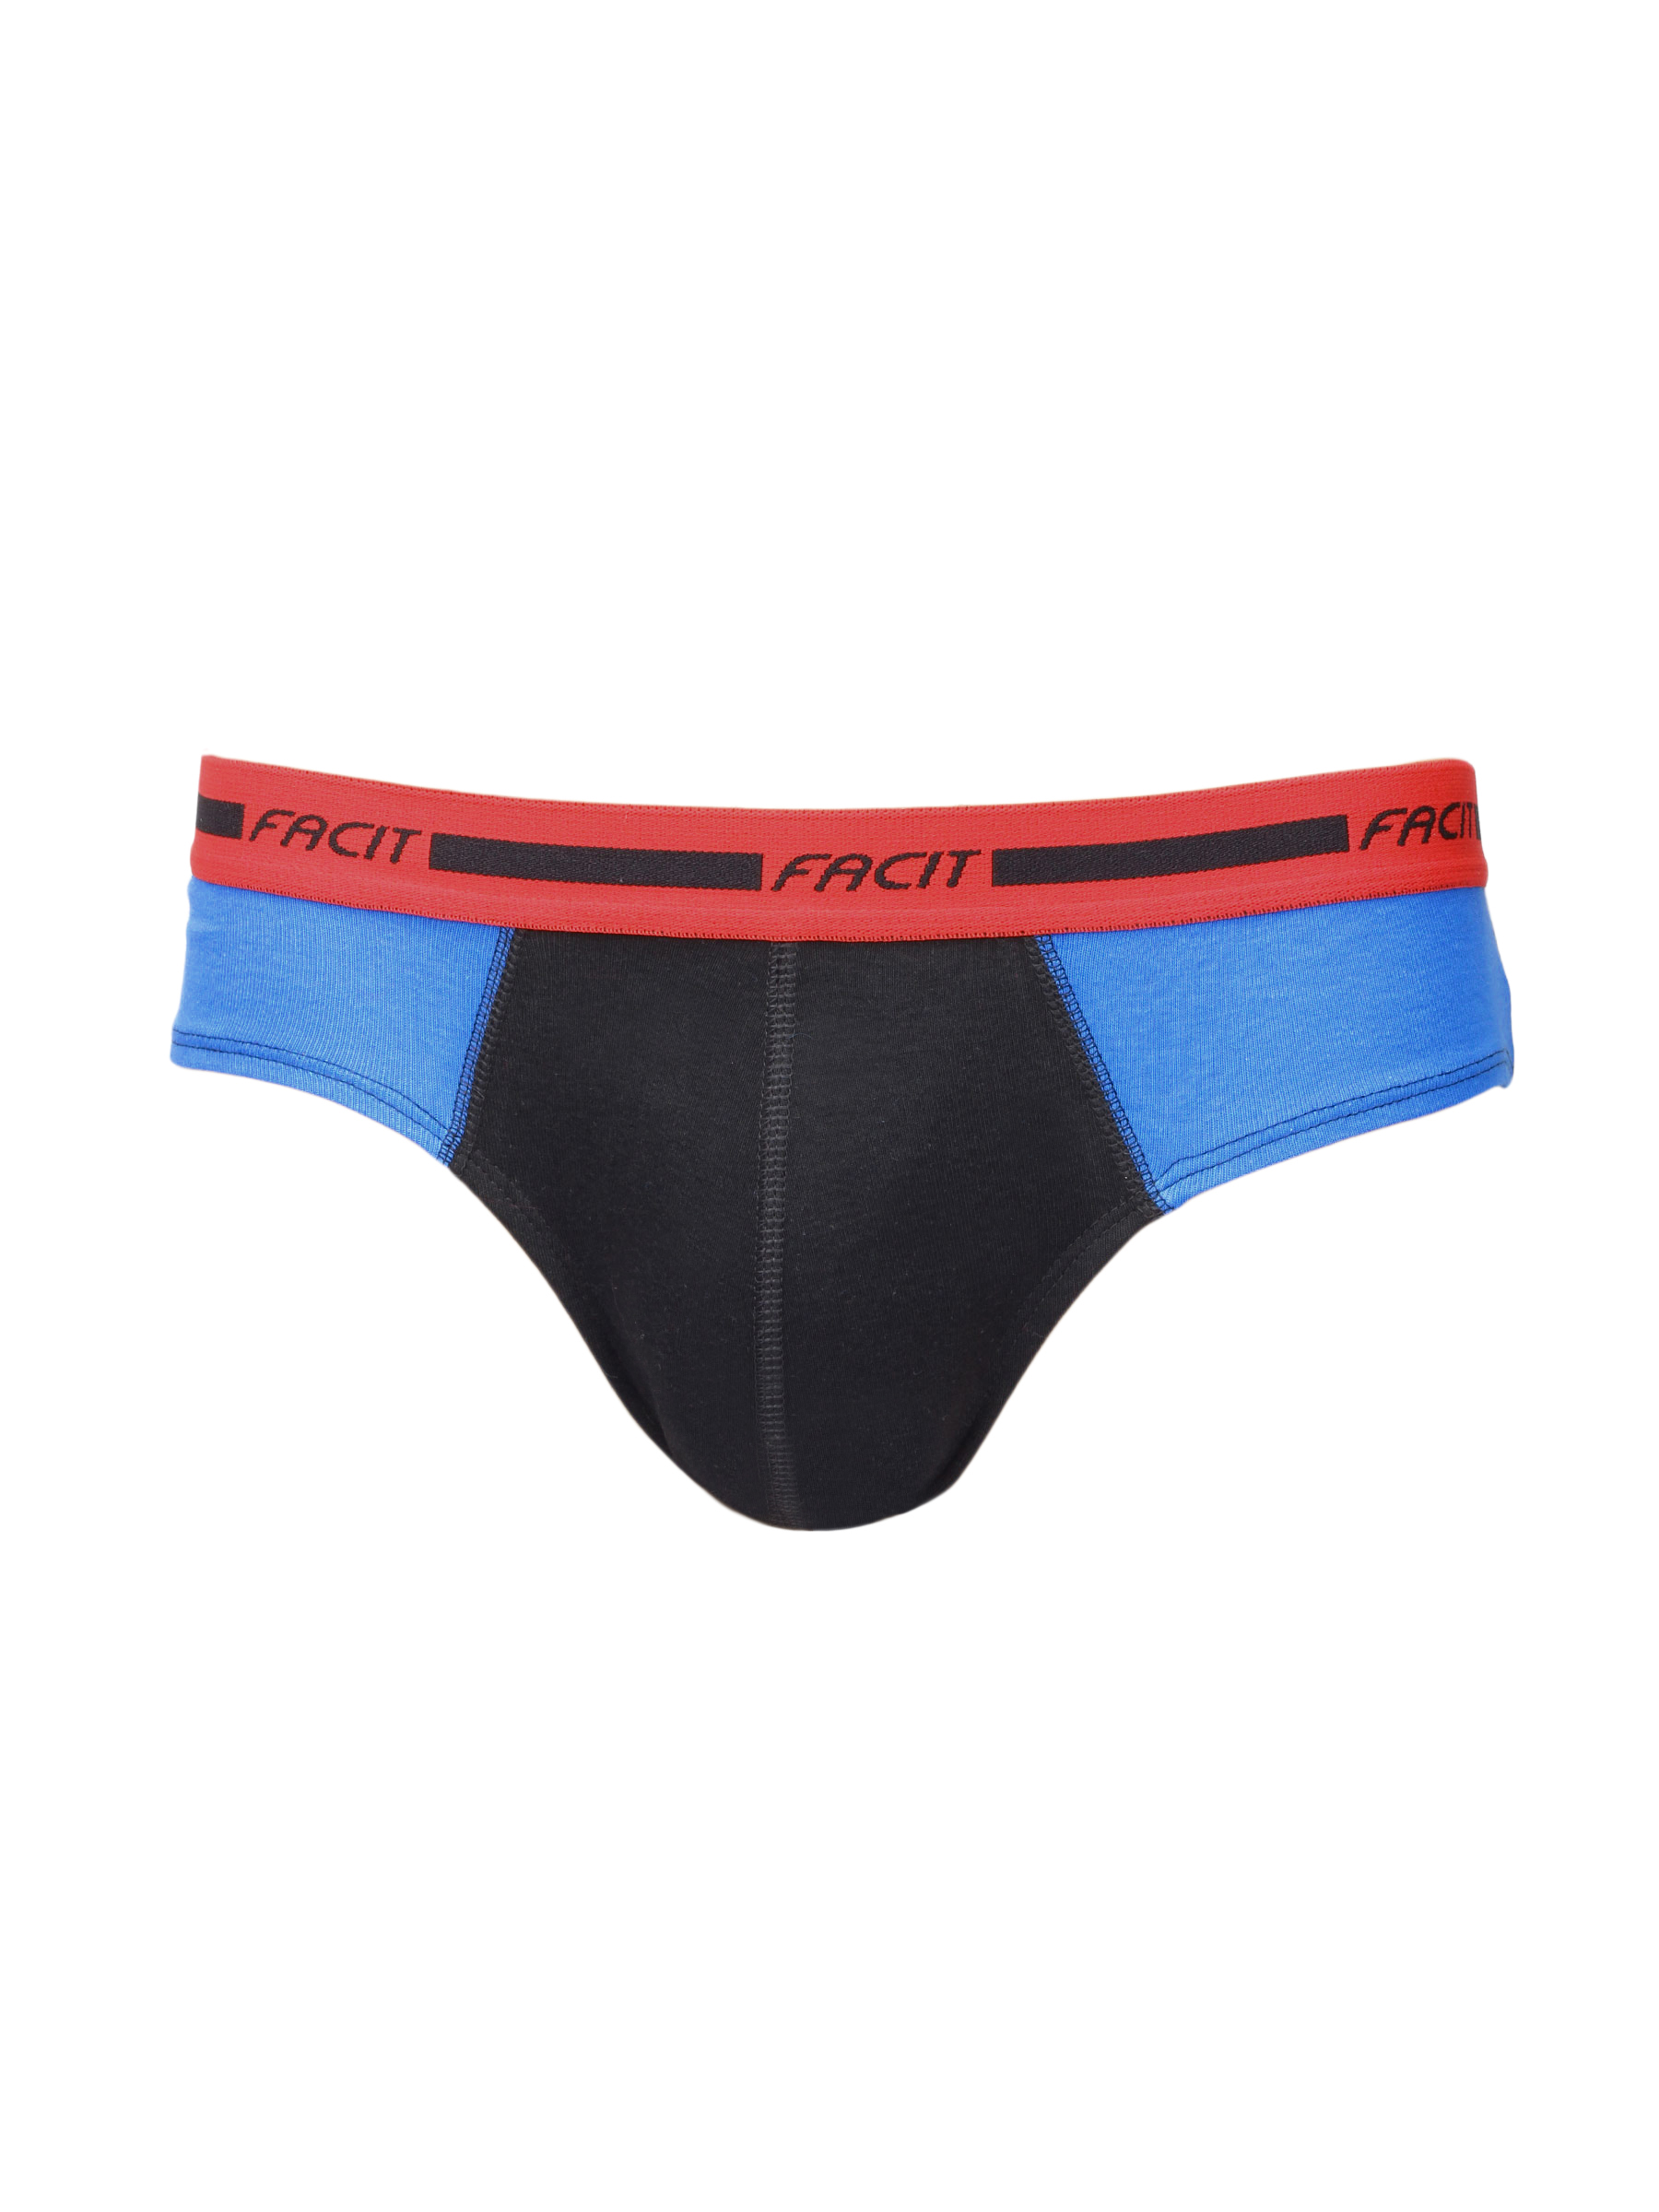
Facit Men Black Brief
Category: Apparel / Innerwear / Briefs
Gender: Men
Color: Black
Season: Summer 2016
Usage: NA